St Oran's Church

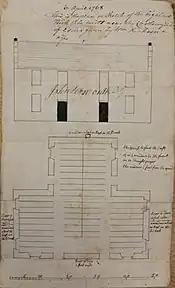
Plan of the first Gaelic Chapel, Chapel Wynd

At the time of Buchanan's death, plans were already underway to create a permanent Gaelic church. In 1766, some prominent Edinburgh citizens, led by burgess William Dickson, issued an appeal to create a formal Gaelic chapel. Dickson raised £300 and purchased a plot of land between the Castle and the Grassmarket. This was near the White Hart Inn: a favoured meeting place of Highlanders. Building commenced in May 1767 and the chapel – a simple T-plan building with seats for 800 – opened in summer 1769. The Society in Scotland for Propagating Christian Knowledge was responsible for nominating preachers while the chapel came under the jurisdiction of Old Greyfriars kirk session and was managed a group of twelve deacons. As a full Gaelic Bible had not been published by the time the chapel opened, the church's reader was responsible for translating the readings into Gaelic.